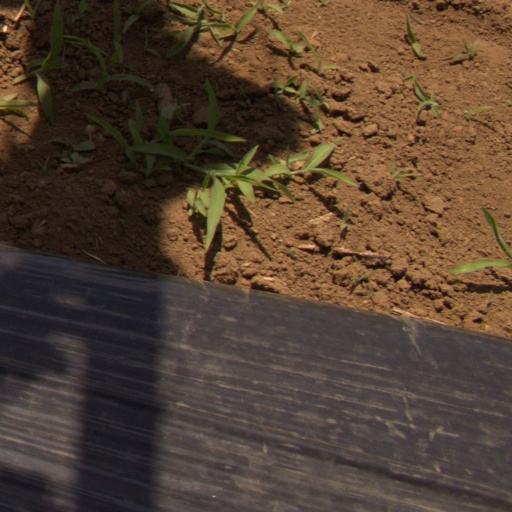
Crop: Jerusalem artichoke